Black velvet (cocktail)

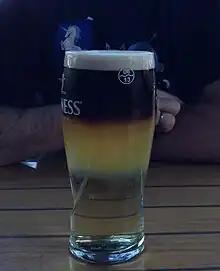
Bien JoJay

A black velvet is a beer cocktail made from a combination of stout (often Guinness) and white sparkling wine (often Champagne).